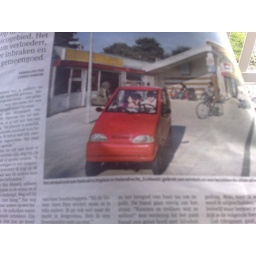
red car in paper!